Indian literature

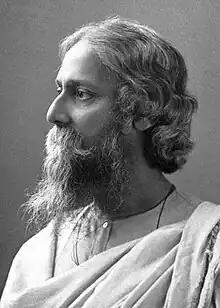
Rabindranath Tagore, the author of many works, including Gitanjali and India's national anthem 'Jana Gana Mana'. He was awarded the Nobel Prize in Literature in 1913 for "his profoundly sensitive, fresh and beautiful verse, by which, with consummate skill, he has made his poetic thought, expressed in his own English words, a part of the literature of the West." He was the first person of non-European lineage to win a Nobel Prize.

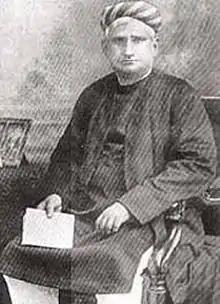
Bankim Chandra Chatterjee, the author of India's National Song 'Vande Mataram'.

The first evidence of Bengali literature is known as Charyapada or Charyageeti, which were Buddhist hymns from the 8th century. Charyapada is in the oldest known written form of Bengali. The famous Bengali linguist Hara Prasad Shastri discovered the palm leaf Charyapada manuscript in the Nepal Royal Court Library in 1907.